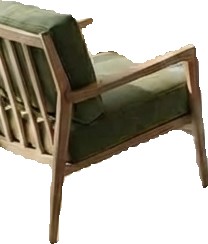
Surface category: chair